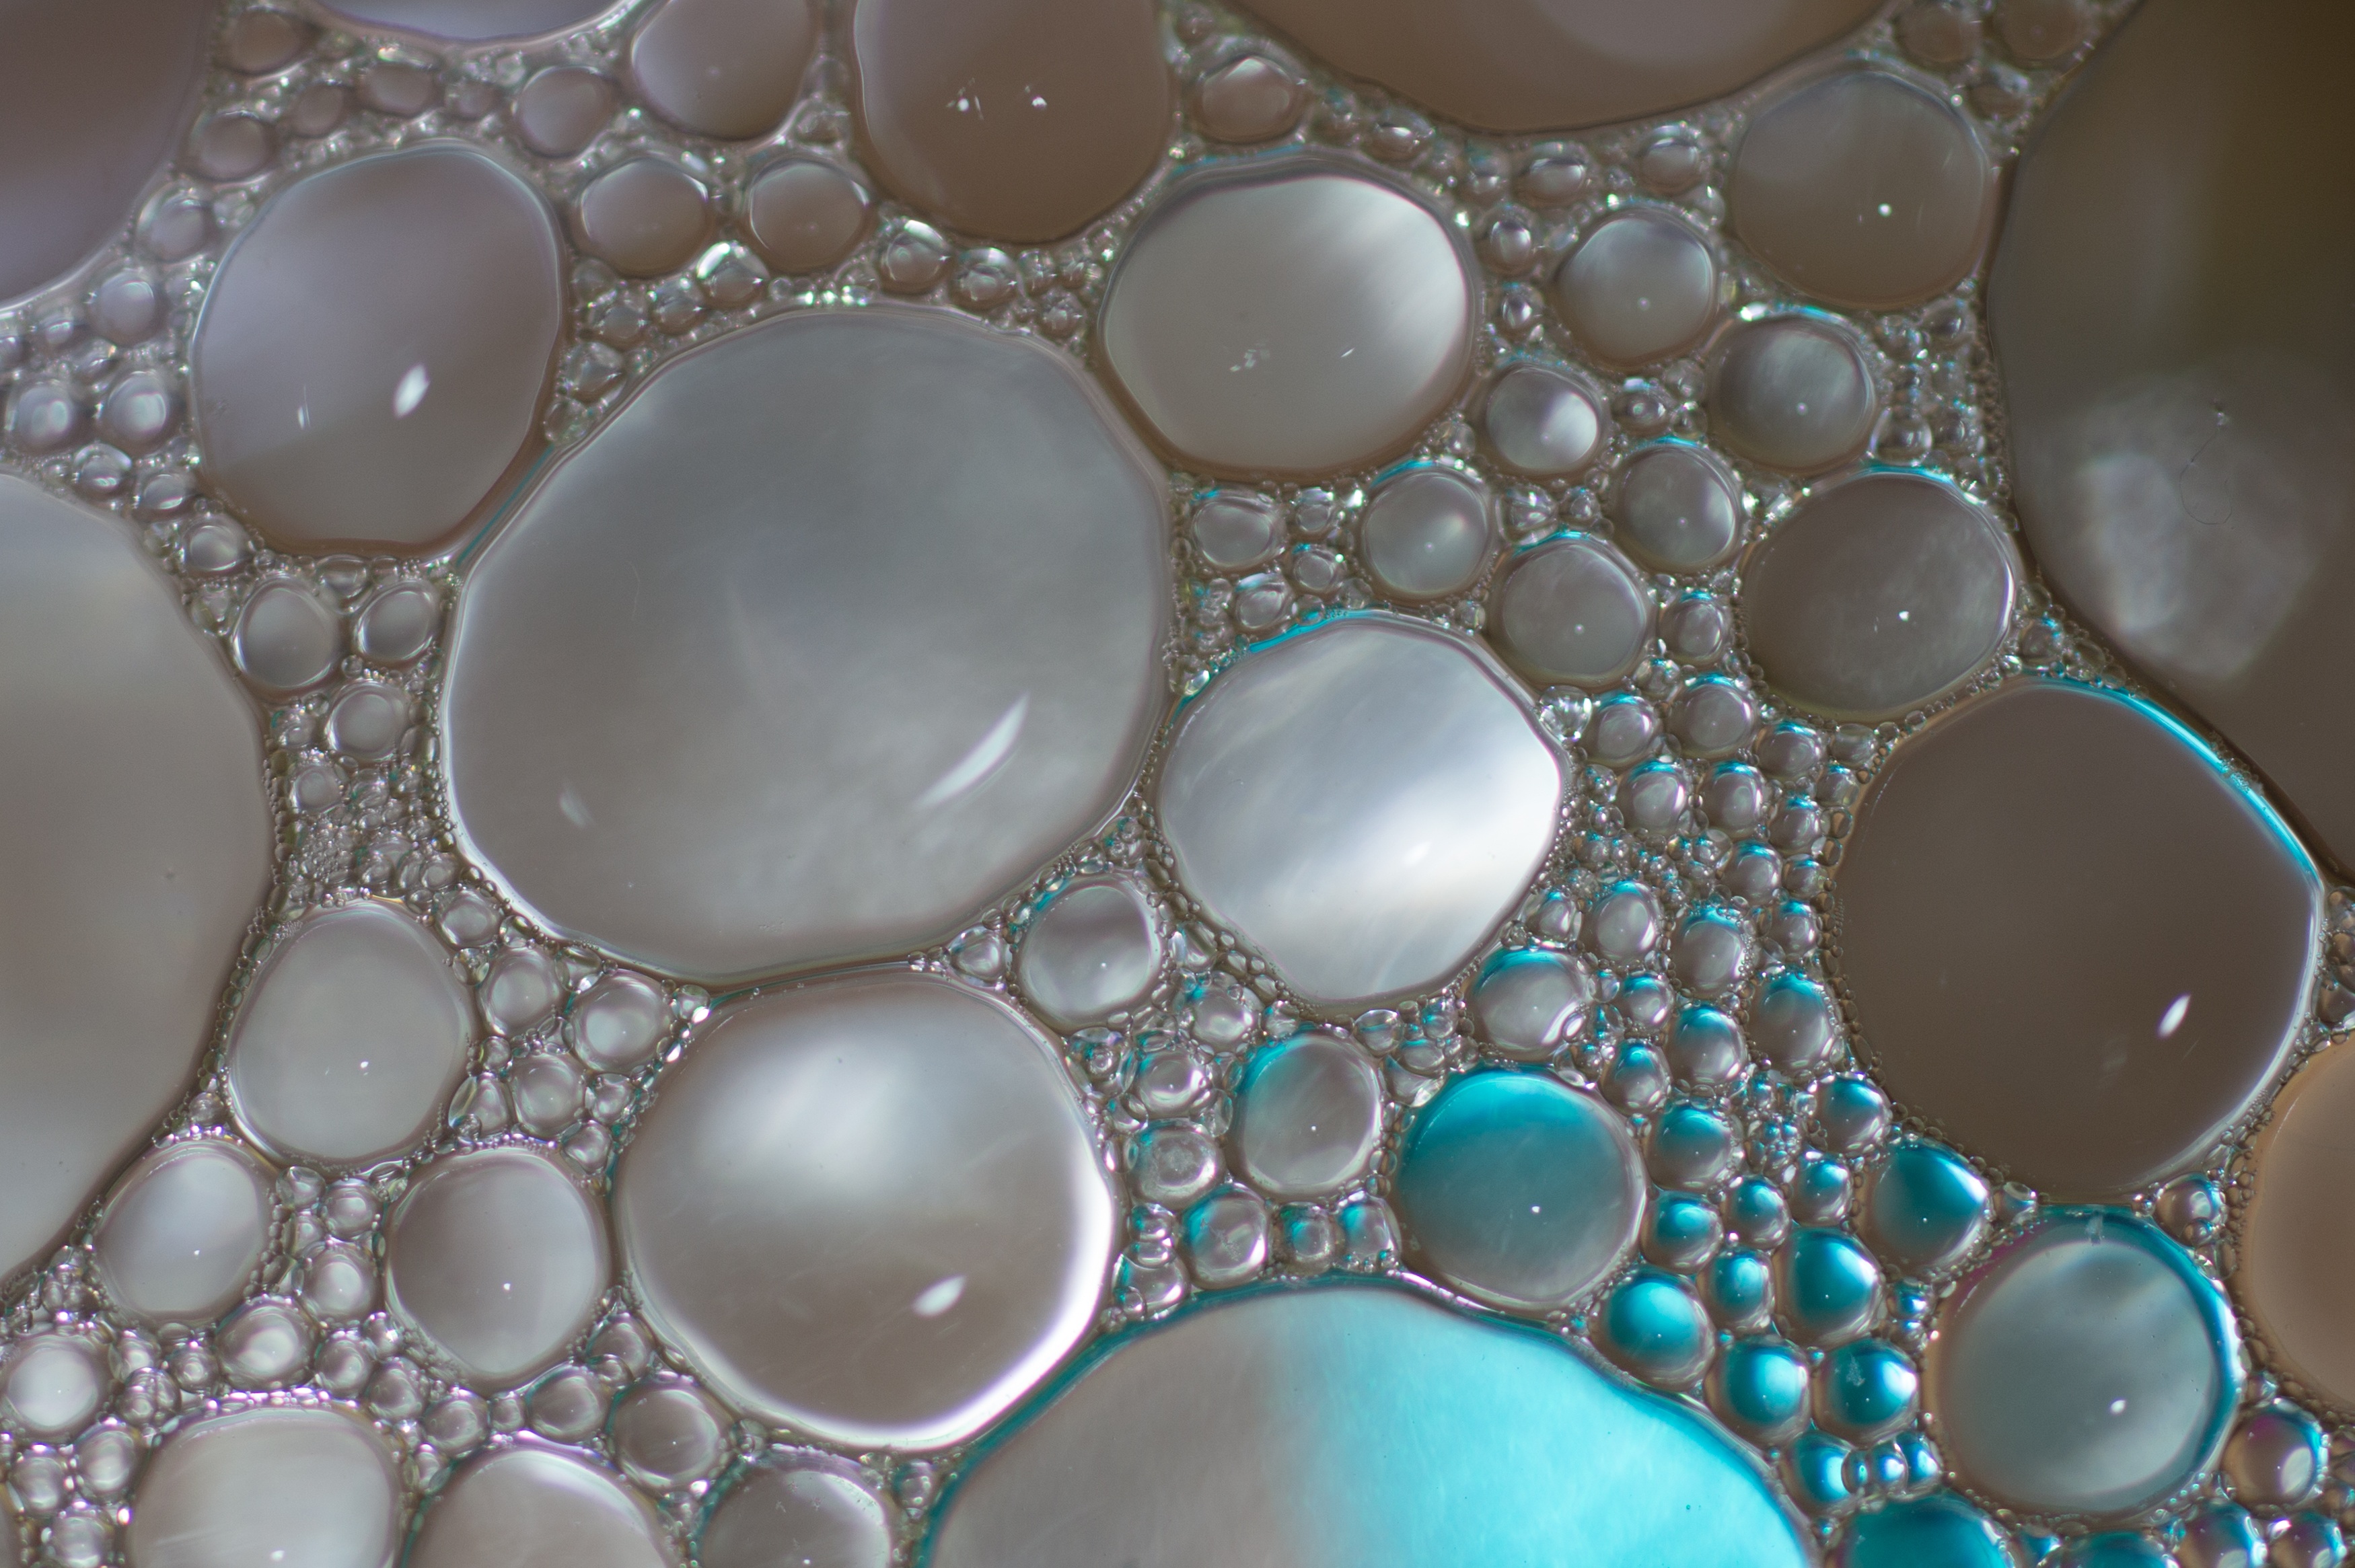
liquid, abstract, texture, flower, petal, glass, macro, bead, close, circle, jewellery, art, oil, pearl, gemstone, macro photography, oil in water, oil eye, fashion accessory